Leningradsky Metallichesky Zavod

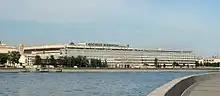
LMZ plant building on Sverdlovskaya embankment in Saint Petersburg

Leningradsky Metallichesky Zavod, also known as LMZ, is the largest Russian manufacturer of power machines and turbines for electric power stations.